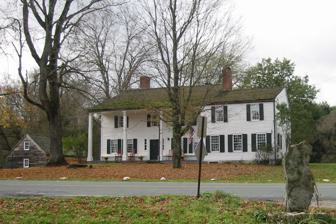
Building: Henry House (Bennington, Vermont)
Country: United States of America
Year built: 1769
Historic house in Vermont, United States United States historic place William Henry House U.S. National Register of Historic Places Show map of Vermont Show map of the United States Location 1338 Murphy Rd., Bennington, Vermont Coordinates 42°54′30″N 73°15′20″W / 42.90833°N 73.25556°W / 42.90833; -73.25556 Area 10 acres (4.0 ha) Built 1769 ( 1769 ) Architectural style Georgian NRHP reference No. 88001302 Added to NRHP November 9, 1988 The Henry House , also known as William Henry House , is a historic house at 1338 Murphy Road in Bennington, Vermont .  Built in 1769 and extensively reworked in 1798, it is one of Vermont's oldest surviving houses, and an important example of evolutionary architecture in the state during the 18th century.  Now a wedding and events venue, it was listed on the National Register of Historic Places in 1988. Description and history The Henry House is located outside the village of North Bennington, Vermont , on the south side of the Walloomsac River , just south of the Burt Henry Covered Bridge .  It is set on 25 acres (10 ha) of meadow, maple and pine. The main block of the house is a 2 + 1 ⁄ 2 -story wood-frame structure, with gabled roof and clapboard siding.  Extending to the north and rear are ells, one of which appears to be a porch that was enclosed at a relatively early date.  A two-story porch extends across the east side, supported by massive square posts.  The interior of the main block has nearly intact finishes, including flooring, woodwork, door hinges and other hardware, although some parts were recycled from other old buildings during a 1930s restoration. The house was built in 1769 for Elnathan Hubbell, and was extensively altered for William Henry about 1797.  The Henrys were prominent in the settlement and politics of southwestern Vermont for many years, with Henry's son William Henry representing the state in the United States Congress .  The house was built just eight years after settlement began in the area, and is one of the state's oldest surviving buildings.  The fact that it was altered in the 18th century is also important, as it provides a window into changing construction methods. It was the birthplace of Horace Chapin Henry , an early Seattle businessman. The house is now operated as The Henry House, a wedding and events venue. See also National Register of Historic Places listings in Bennington County, Vermont List of the oldest buildings in Vermont References